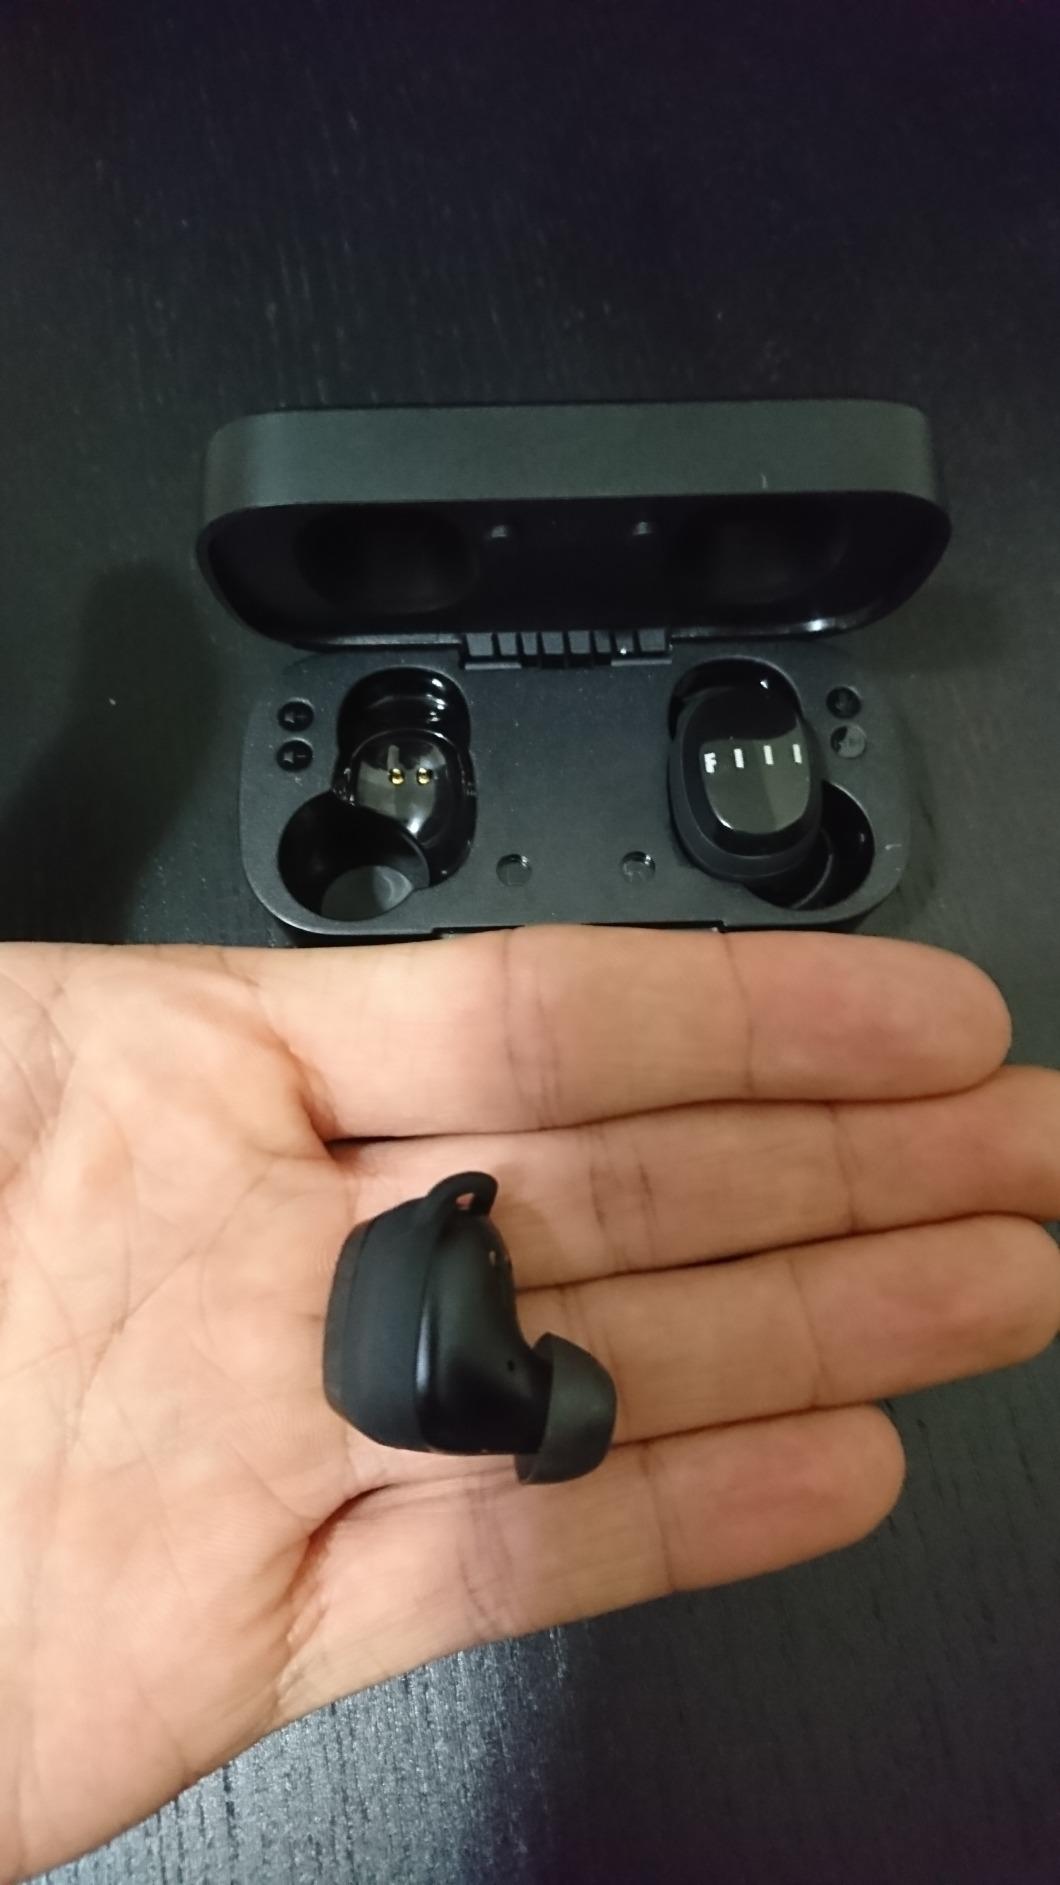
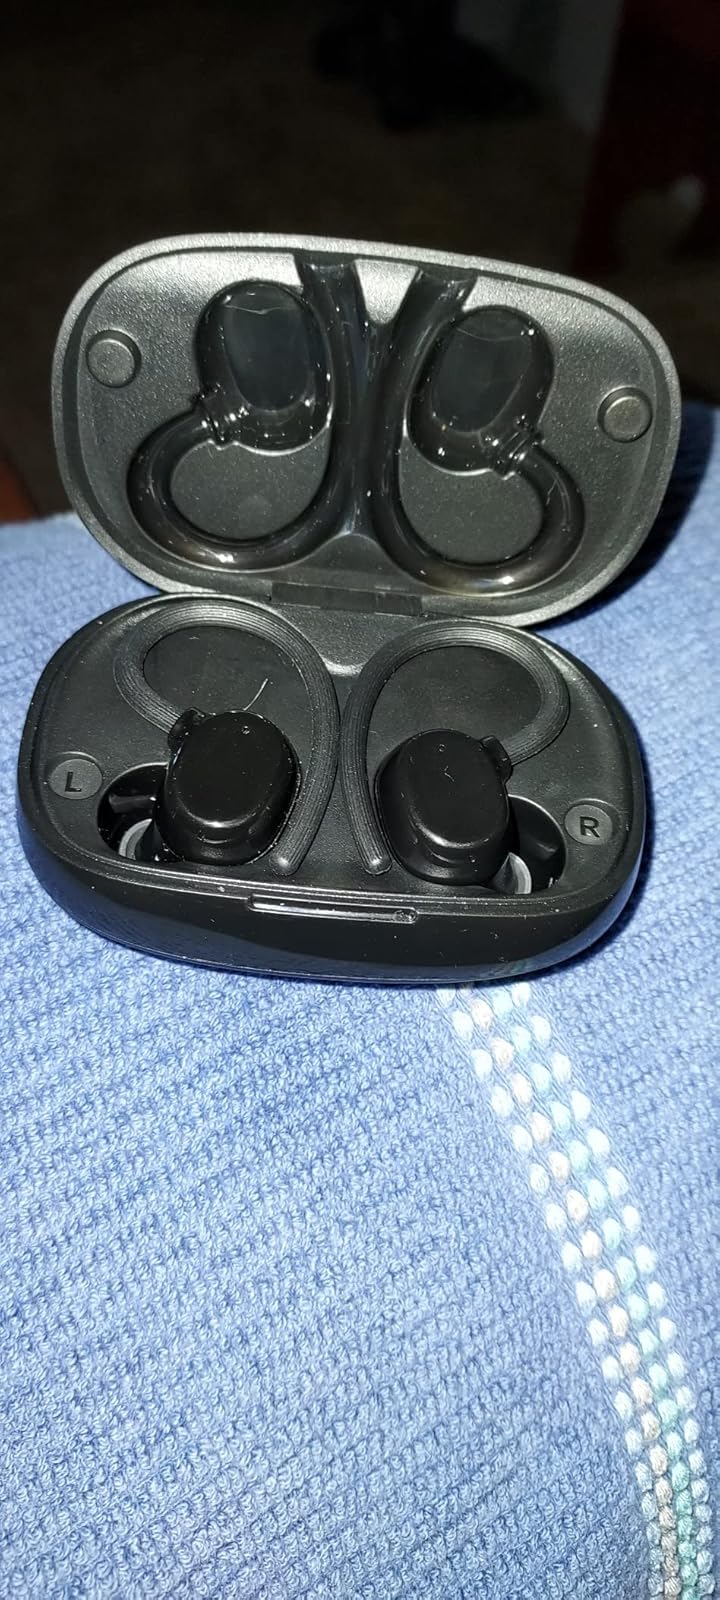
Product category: earbuds
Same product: no